The Amazing Race 1 (Chinese season)

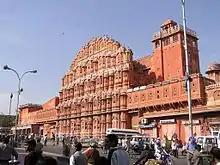
Teams visited Hawa Mahal while racing through Jaipur.

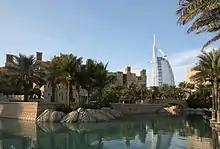
In Dubai, teams visited the Madinat Jumeirah and Burj Al Arab (background) for the last part of the leg.

This leg's Detour was a choice between 鱼儿欢 ("Yú Ér Huān" – Happy Fish) or 花儿香 ("Huā Er Xiāng" – Sweet Flower). In Happy Fish, teams had to find market stall #25 and catch live fish and put them into a basket. They then had to transport this basket of fish to stall #63 while carrying it on their head. Once 25 fish were delivered, teams would receive their next clue. In Sweet Flower, teams had to recreate a traditional Indian flower garland using 178 flowers that matched an example to receive their next clue.